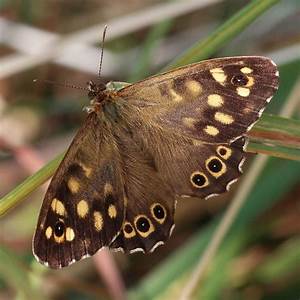
Label: butterfly